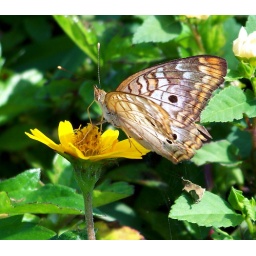
upon that yellow flower